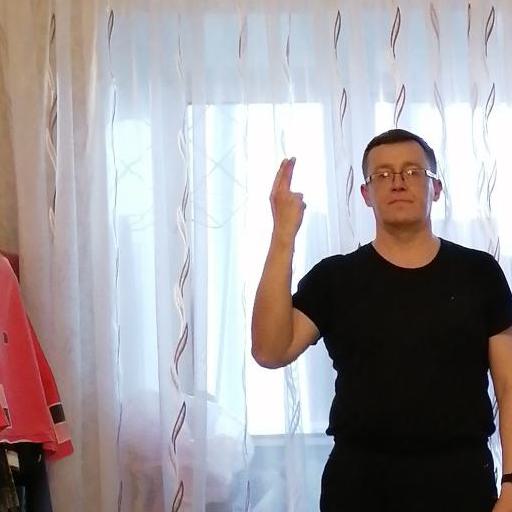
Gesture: two_up_inverted